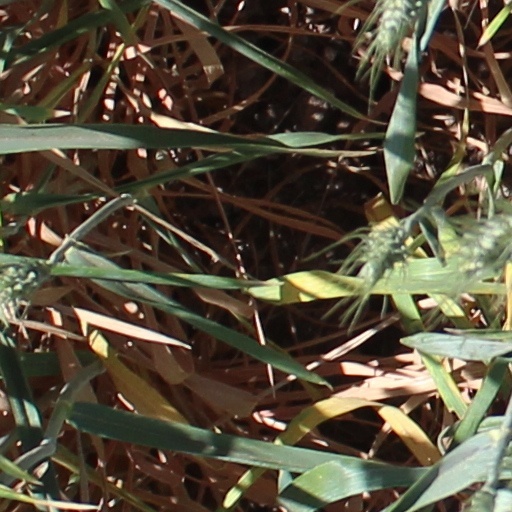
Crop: wheat